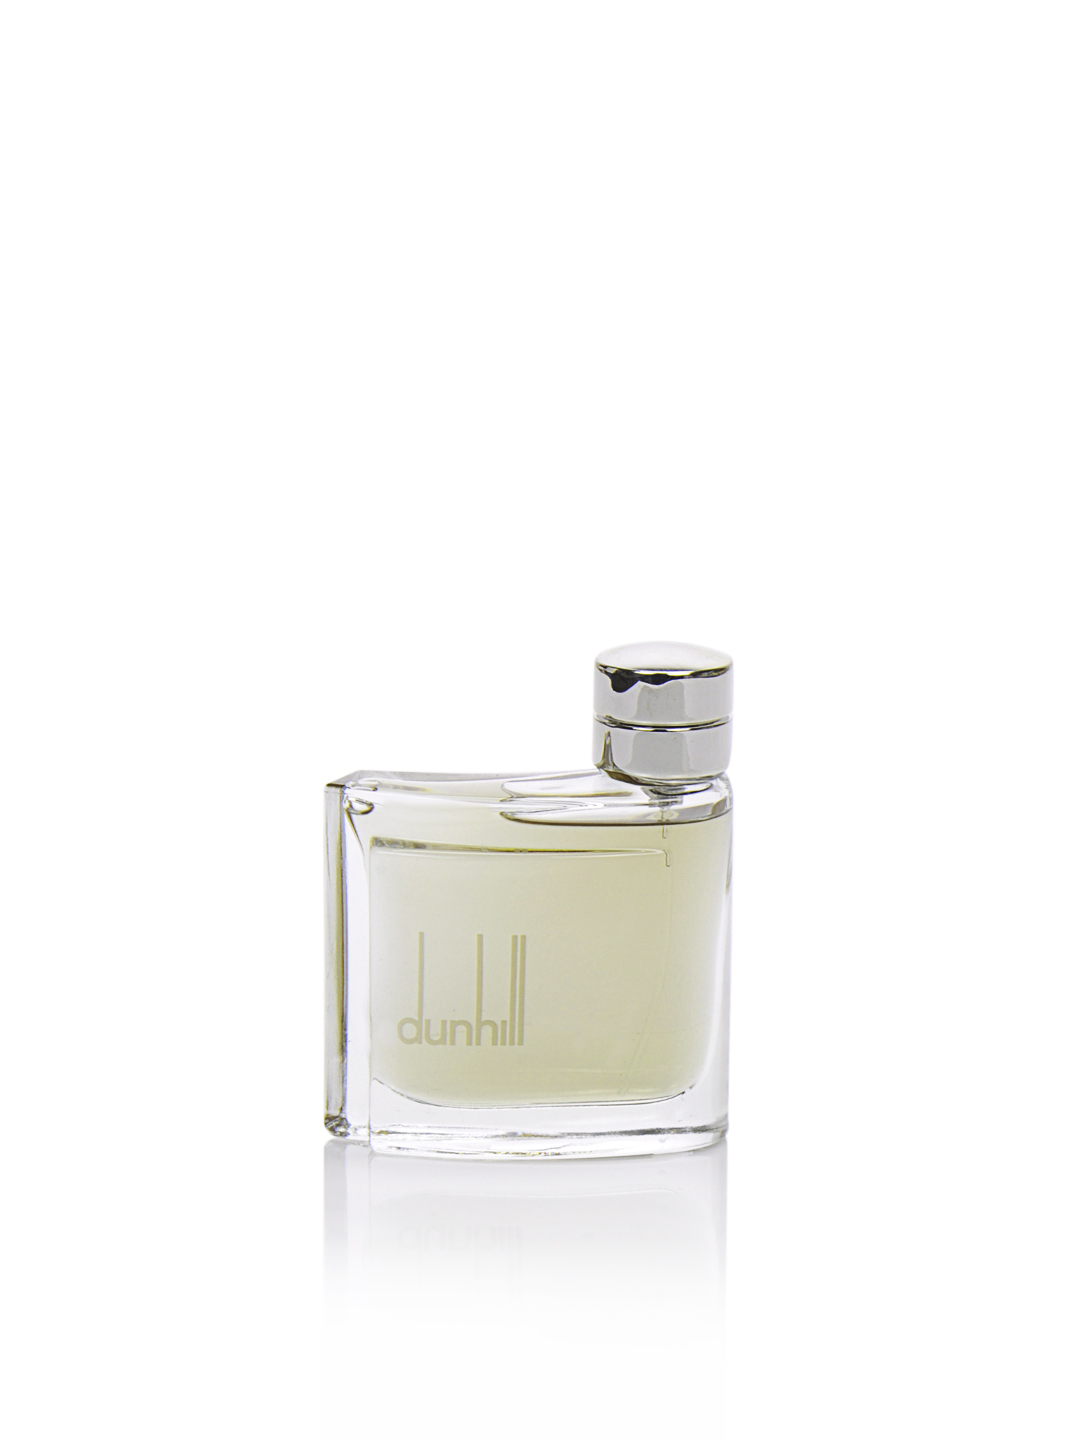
Dunhill Men Perfume
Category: Personal Care / Fragrance / Perfume and Body Mist
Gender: Men
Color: Copper
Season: Spring 2017
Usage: Casual